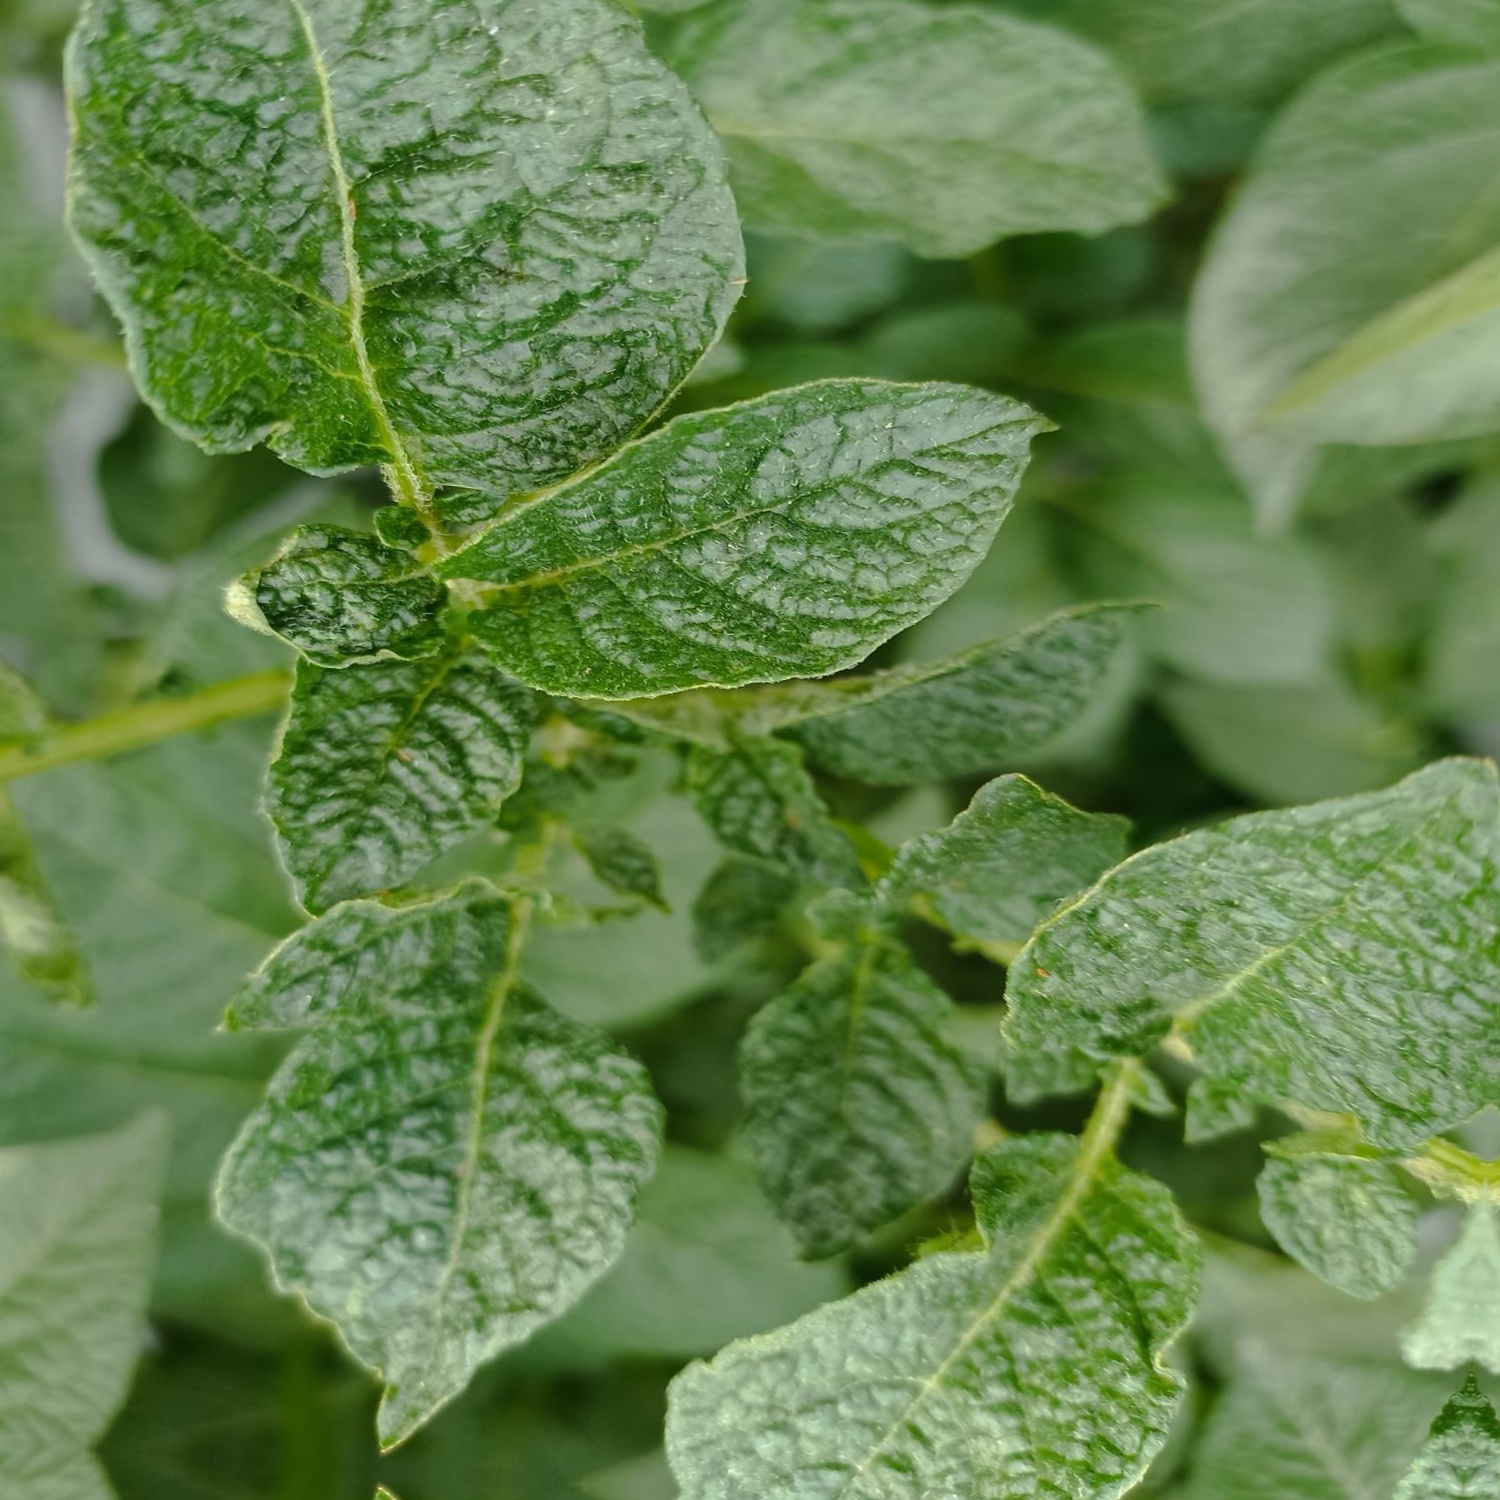
Etiqueta: Virus